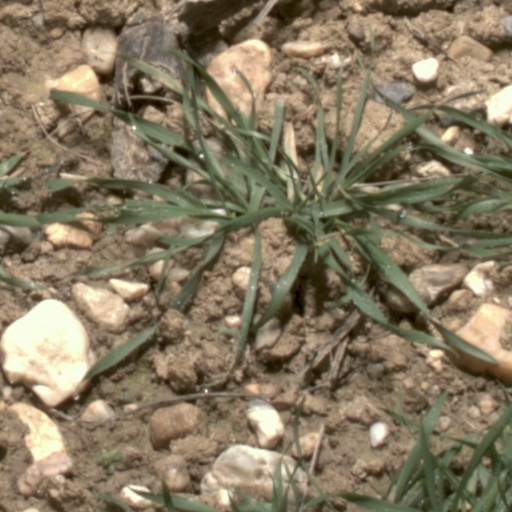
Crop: wheat